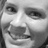
Emotion: happy